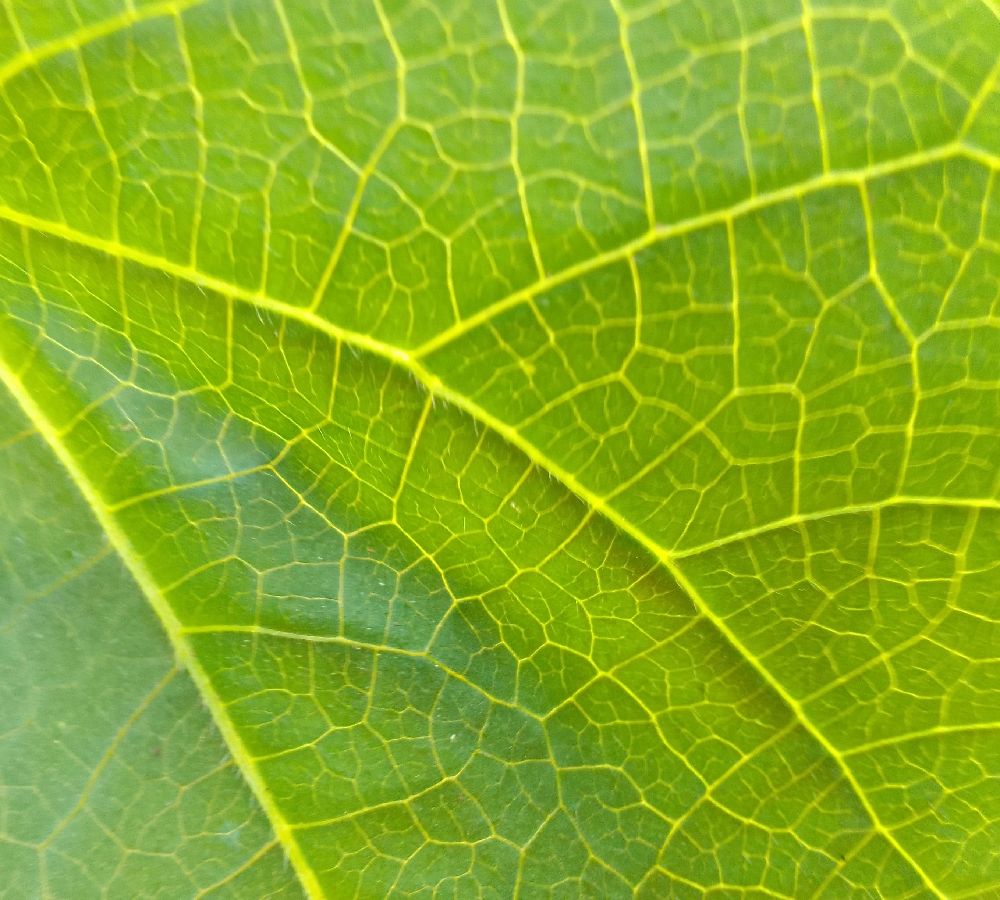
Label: healthy